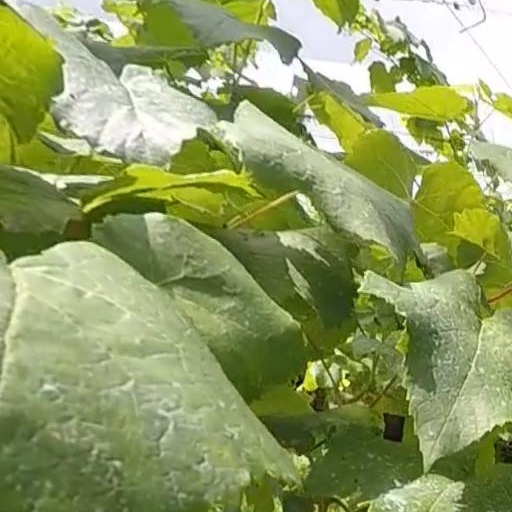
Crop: grape